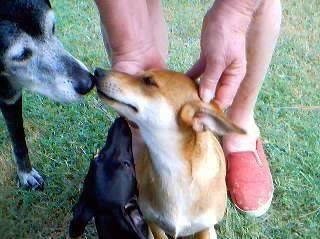
dog